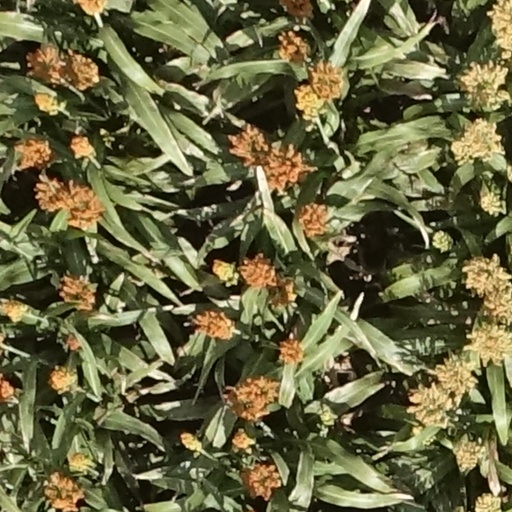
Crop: sorghum